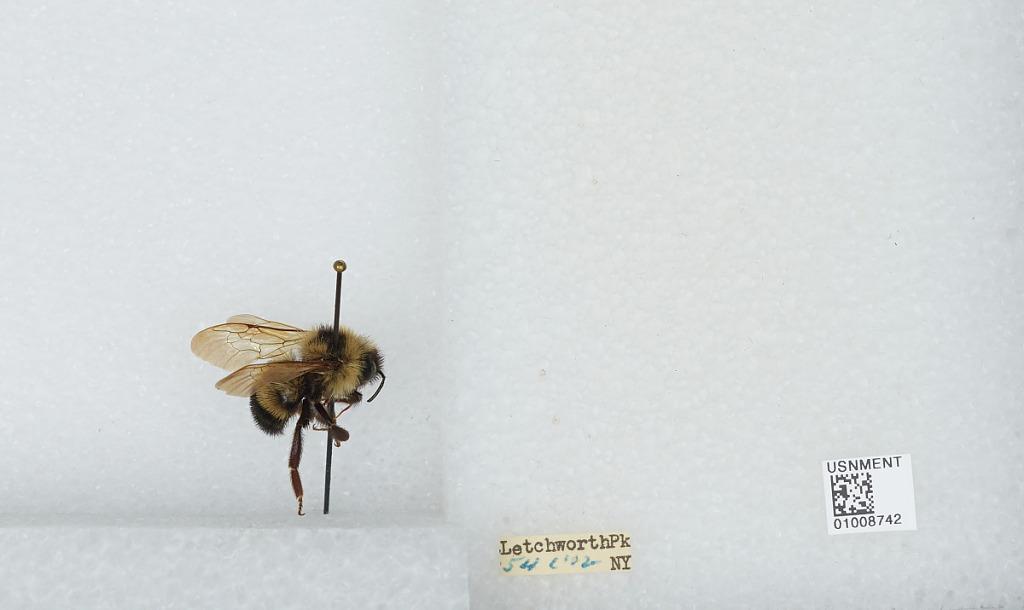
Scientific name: Bombus (Psithyrus) citrinus (Smith)
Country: United States
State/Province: New York
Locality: Letchworth State Park
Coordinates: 42.685, -77.9592